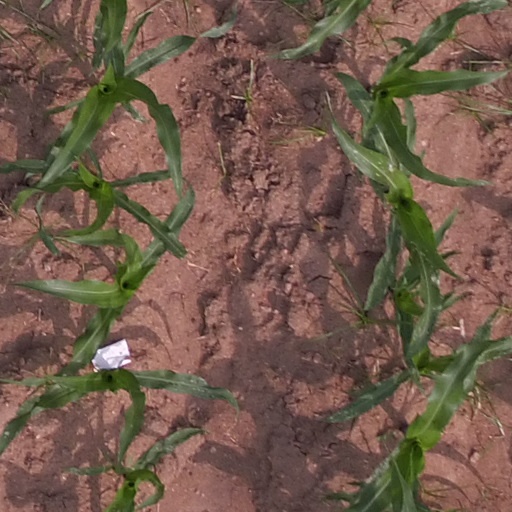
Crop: maize; corn